Caffe Bene

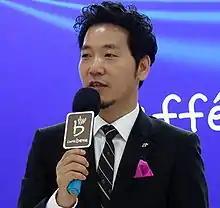
Sun-Kwon Kim, chairman and CEO of Caffe Bene

Sun-Kwon Kim, chairman and CEO of Caffe Bene, traveled to Canada and saw that the local coffee shops were very popular. He had confidence that he could create a brand that could compete with the cafes he saw. Caffe Bene is designed after European open-air cafes. The word "Bene" in the brand name comes from the Italian word for "good." This brand combines the European open-air atmosphere and traditional Korean culture of "Sarangbang".